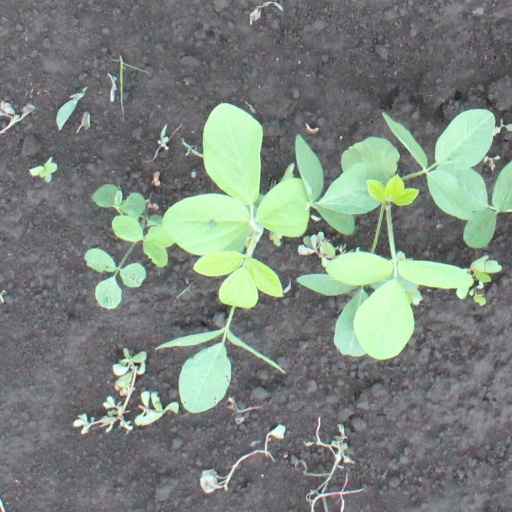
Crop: soybean